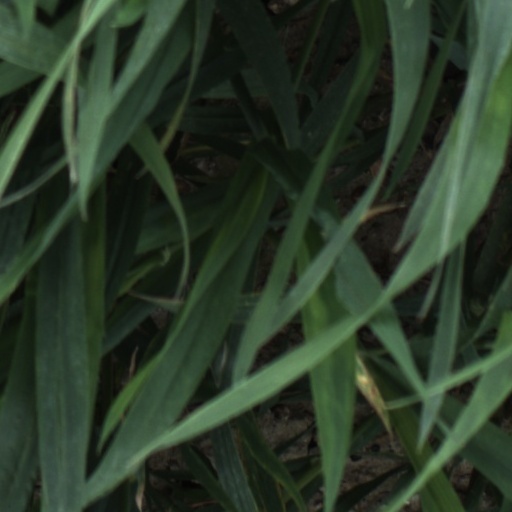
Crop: wheat